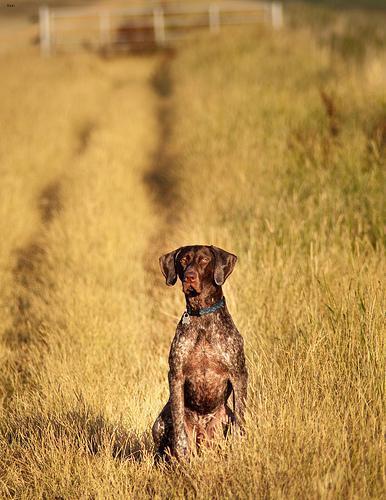
german shorthaired